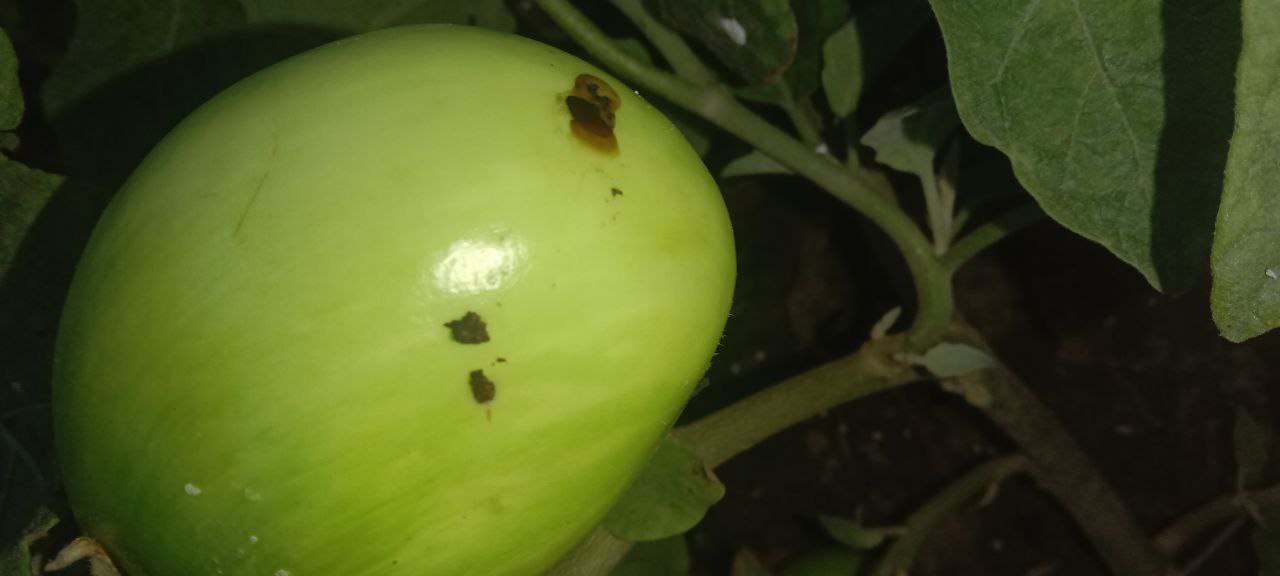
Label: Shoot and Fruit Borer